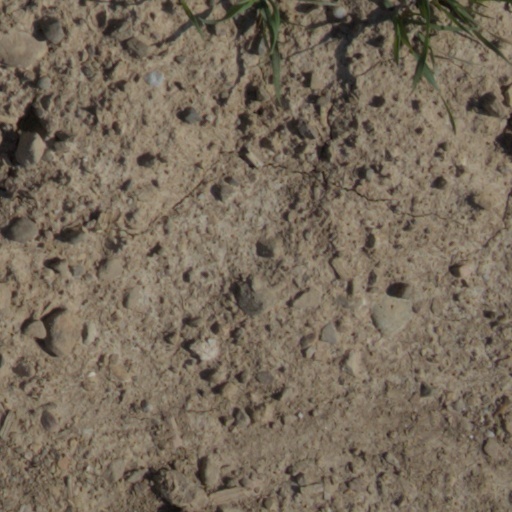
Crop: wheat